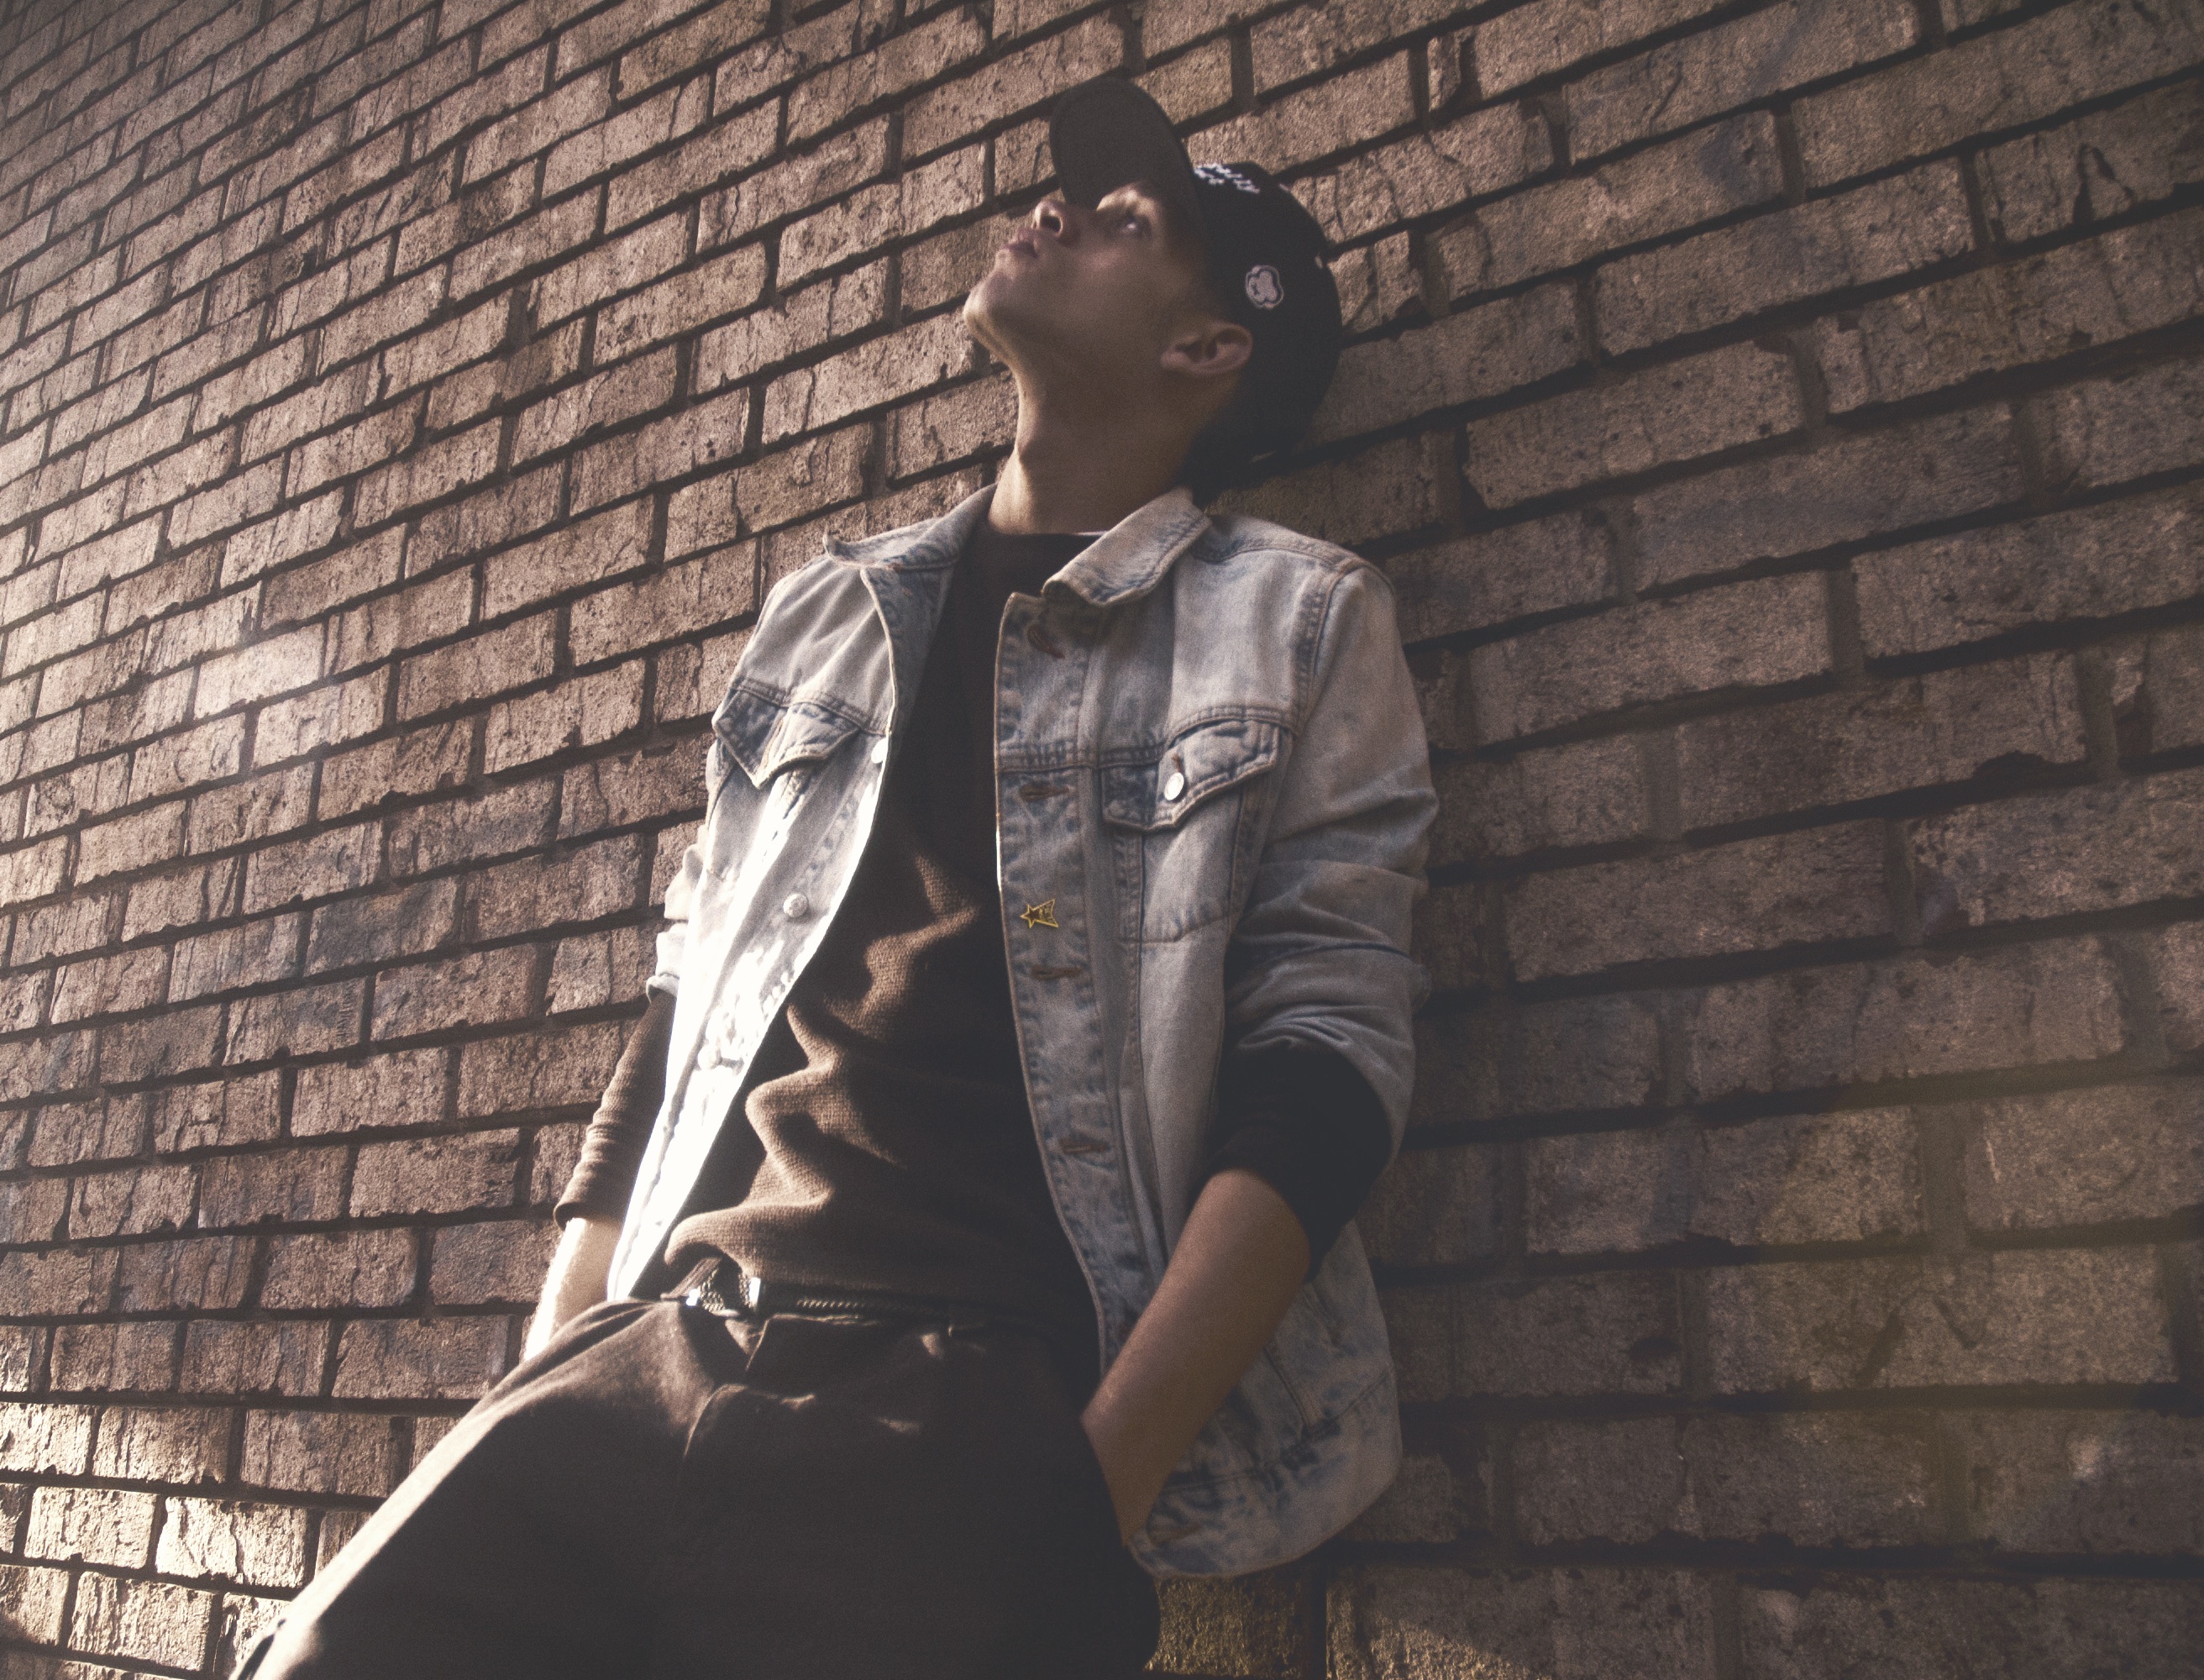
man, male, spring, fashion, clothing, black, photograph, human positions